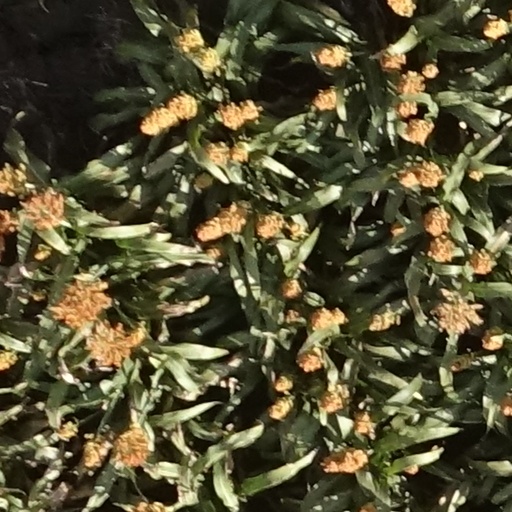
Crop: sorghum